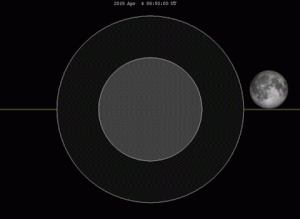
L'éclipse lunaire du 4 avril 2015 est la première éclipse de Lune de l'année 2015. Il s'agit d'une éclipse totale. Elle est la troisième d'une tétrade, soit une série de quatre éclipses totales consécutives ayant chacune lieu à environ six mois d'intervalle. Les deux premières se sont produites le 15 avril 2014 et le 8 octobre 2014, et la dernière a eu lieu le 28 septembre 2015.